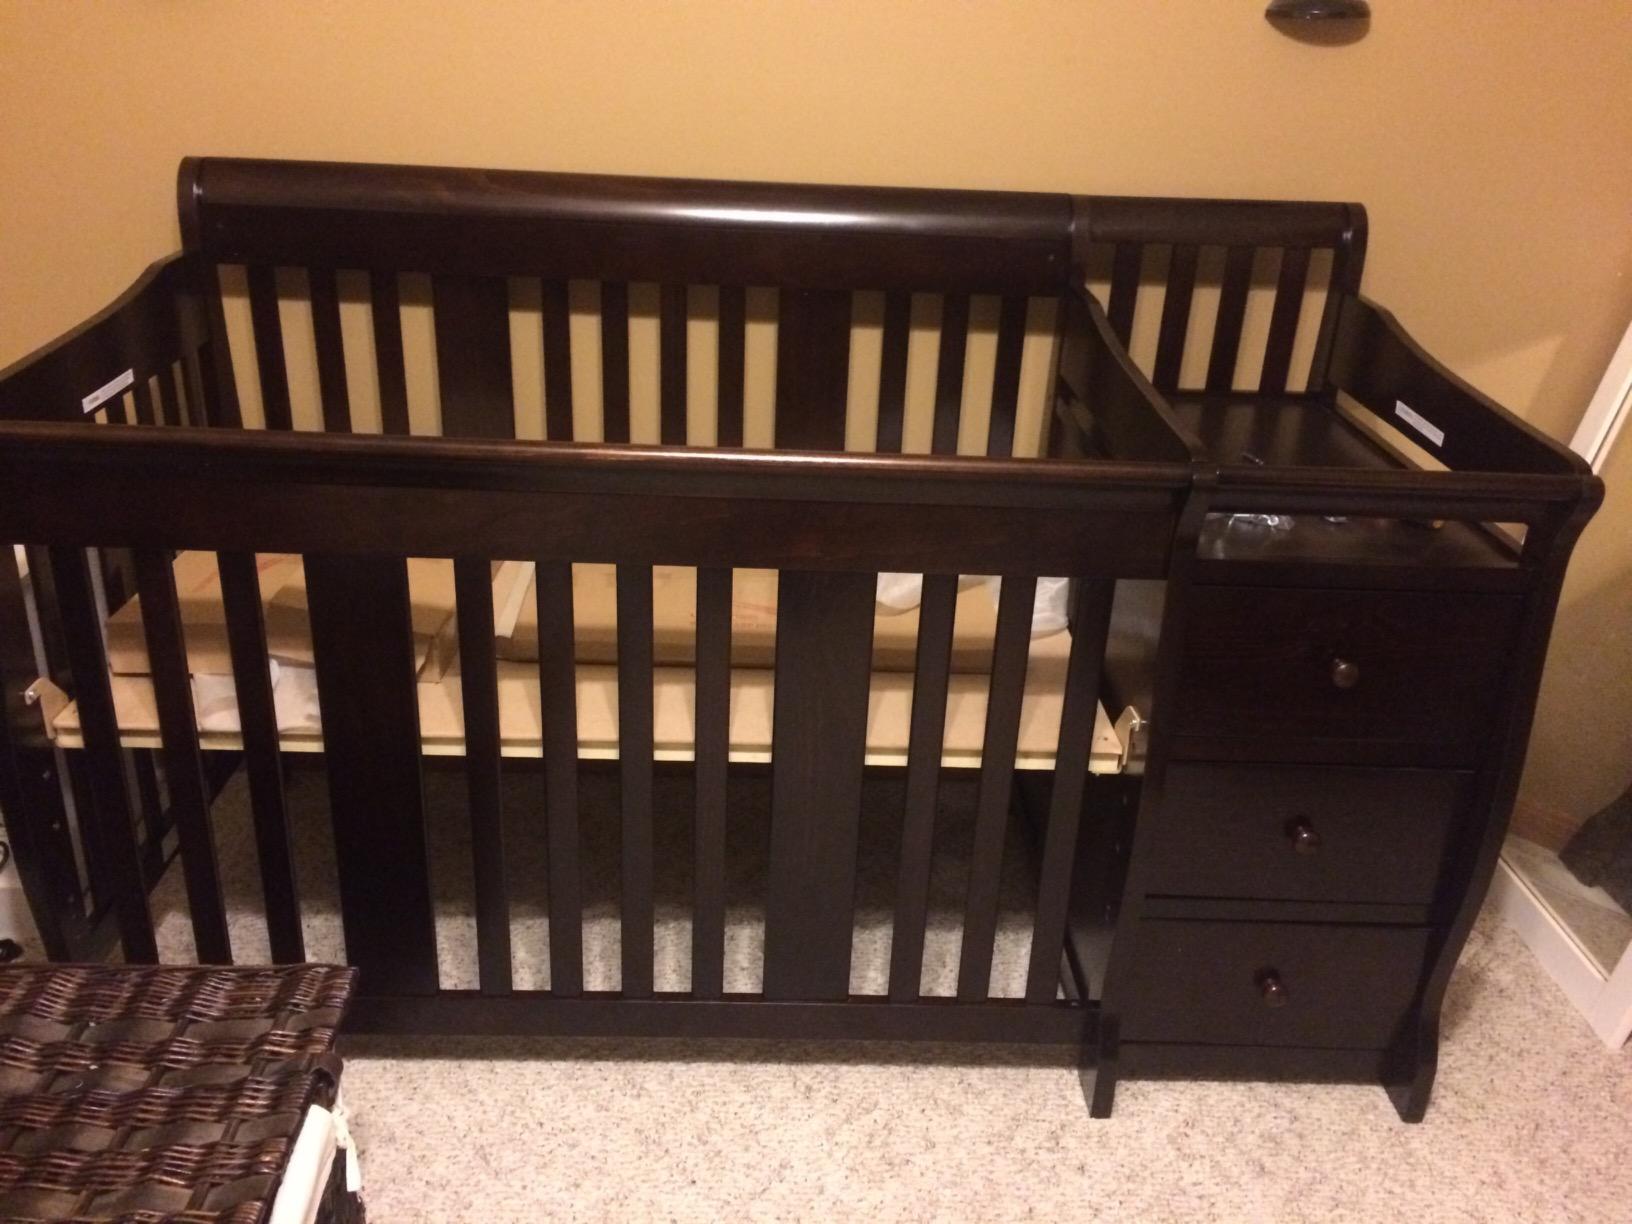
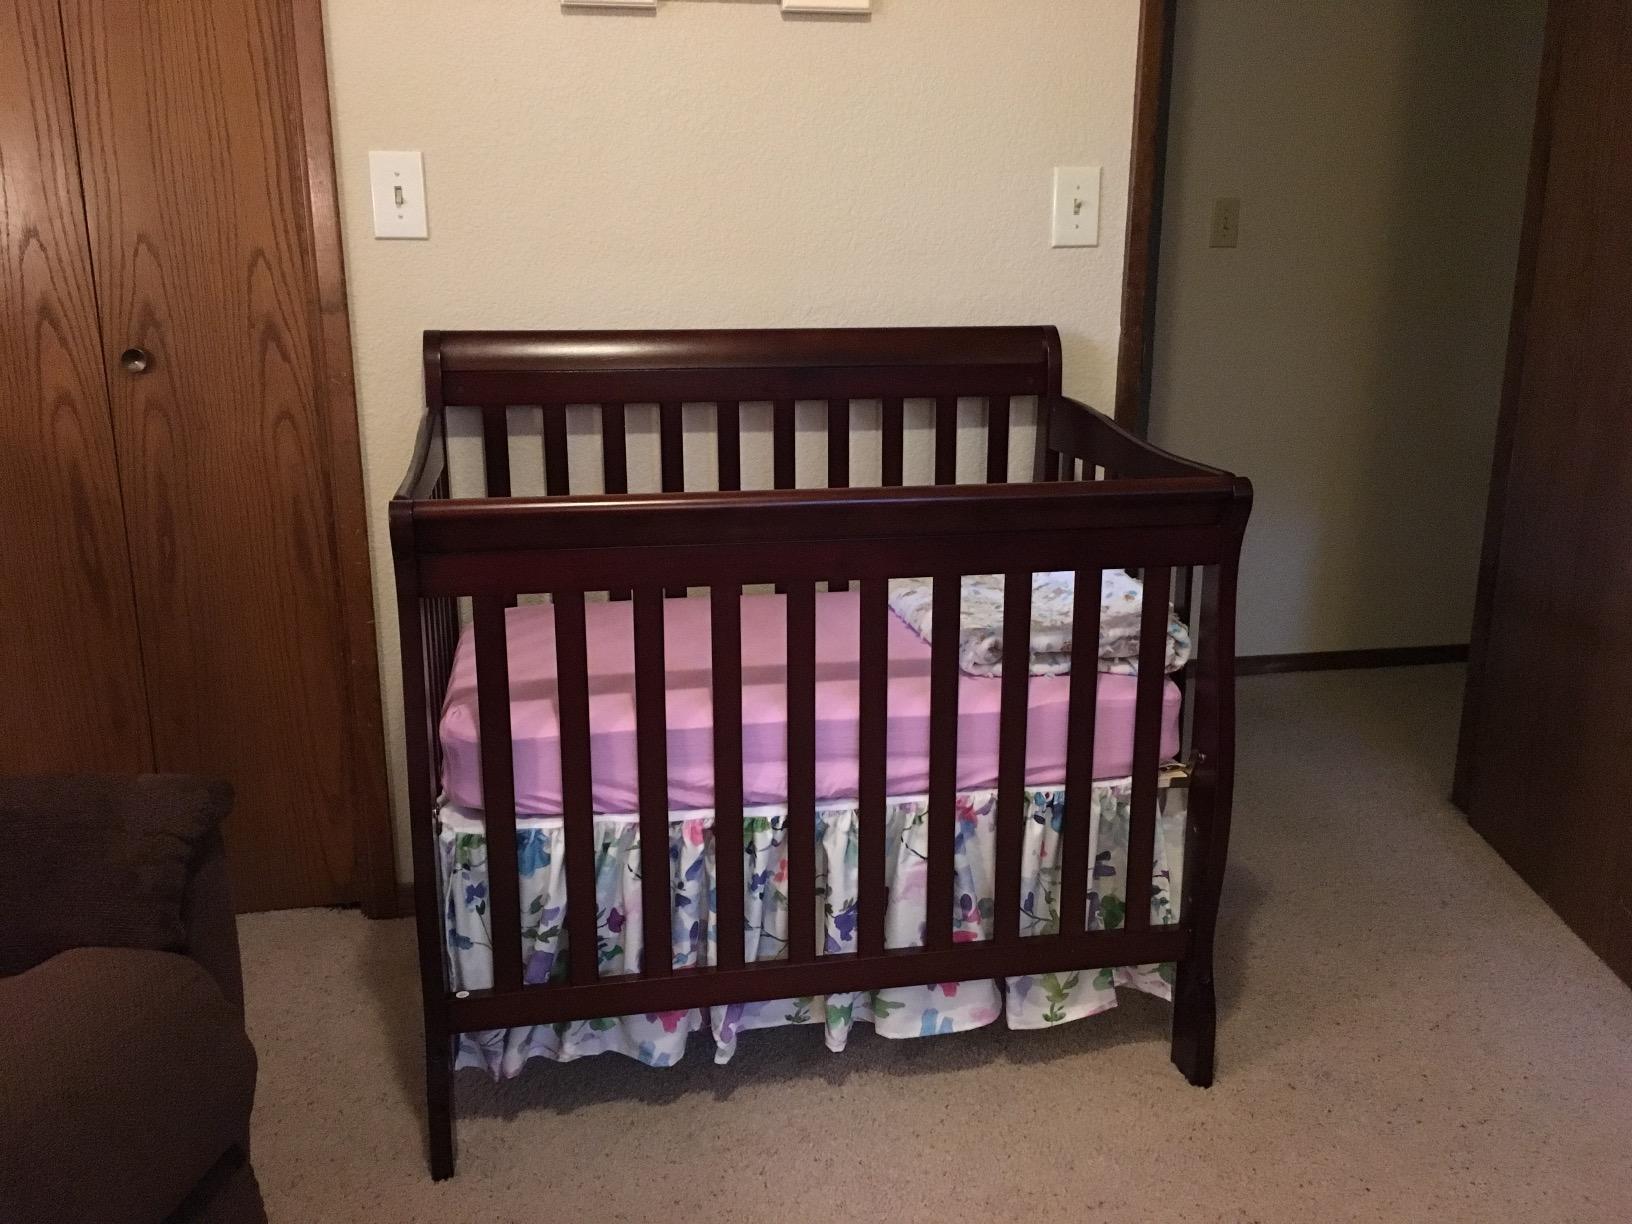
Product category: products_crib
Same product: no